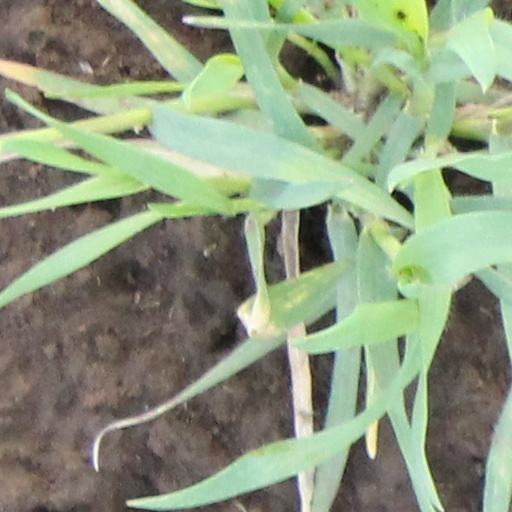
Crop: wheat